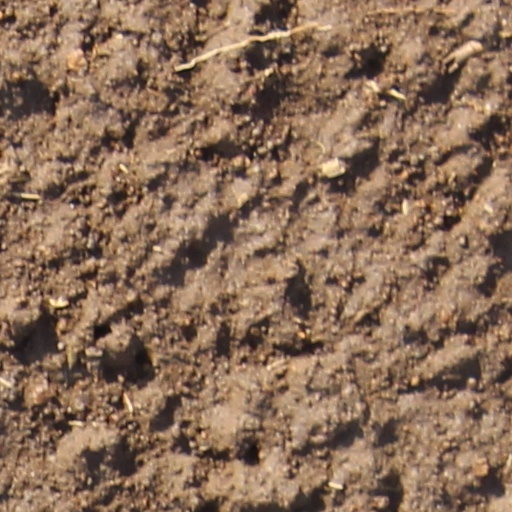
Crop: wheat